Jerusalem Church (Berlin)

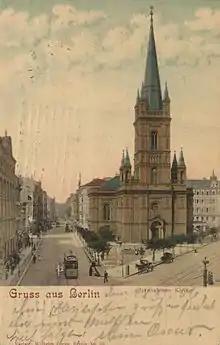
Jerusalem Church in 1906, seen from south (Lindenstraße), view into Jerusalemer Straße with Lindenstr. continuing to the right

Jerusalem Church is one of the churches of the Evangelical Congregation in the Friedrichstadt (under this name since 2001), a member of the Protestant umbrella organisation Evangelical Church of Berlin-Brandenburg-Silesian Upper Lusatia. The present church building is located in Berlin, borough Friedrichshain-Kreuzberg, in the quarter of Friedrichstadt. Jerusalem Church is fourth in rank of the oldest oratories in the town proper (except of suburbs incorporated in 1920, which are partly older).